Earth Day

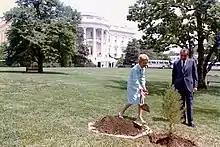
President Richard Nixon and First Lady Pat Nixon plant a tree on the White House South Lawn to recognize the first Earth Day.

The seeds that grew into the first Earth Day were planted by many people, including Wisconsin Senator Gaylord Nelson. An ardent conservationist and former two-term governor of Wisconsin, Nelson had long sought ways to increase the potency of the environment as a political issue. The extraordinary attention garnered by Rachel Carson's 1962 book, "Silent Spring", the famous 1968 "Earthrise" NASA photograph of the Earth from the Moon, the saturation news coverage given to the Santa Barbara oil spill and the Cuyahoga River catching fire in early 1969 led Nelson to think the time was ripe for an environmental initiative. As a result of interactions with his staff and with Fred Dutton, a prominent Democratic operative who had been Robert Kennedy's presidential campaign manager, Nelson became convinced that environmental teach-ins on college campuses could serve as such a vehicle.